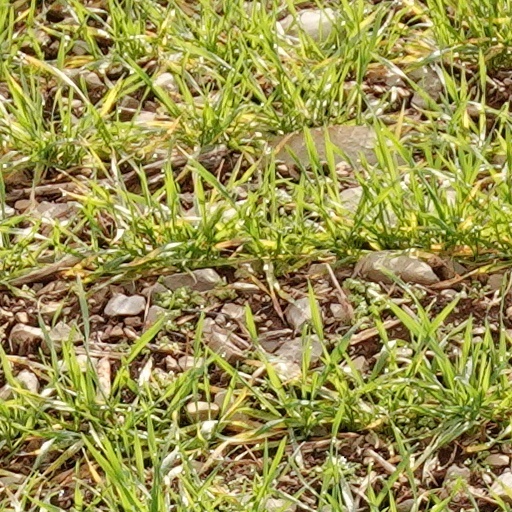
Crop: wheat